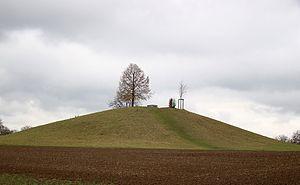
Cette liste non exhaustive, recense les sites mégalithiques encore visibles en Allemagne.